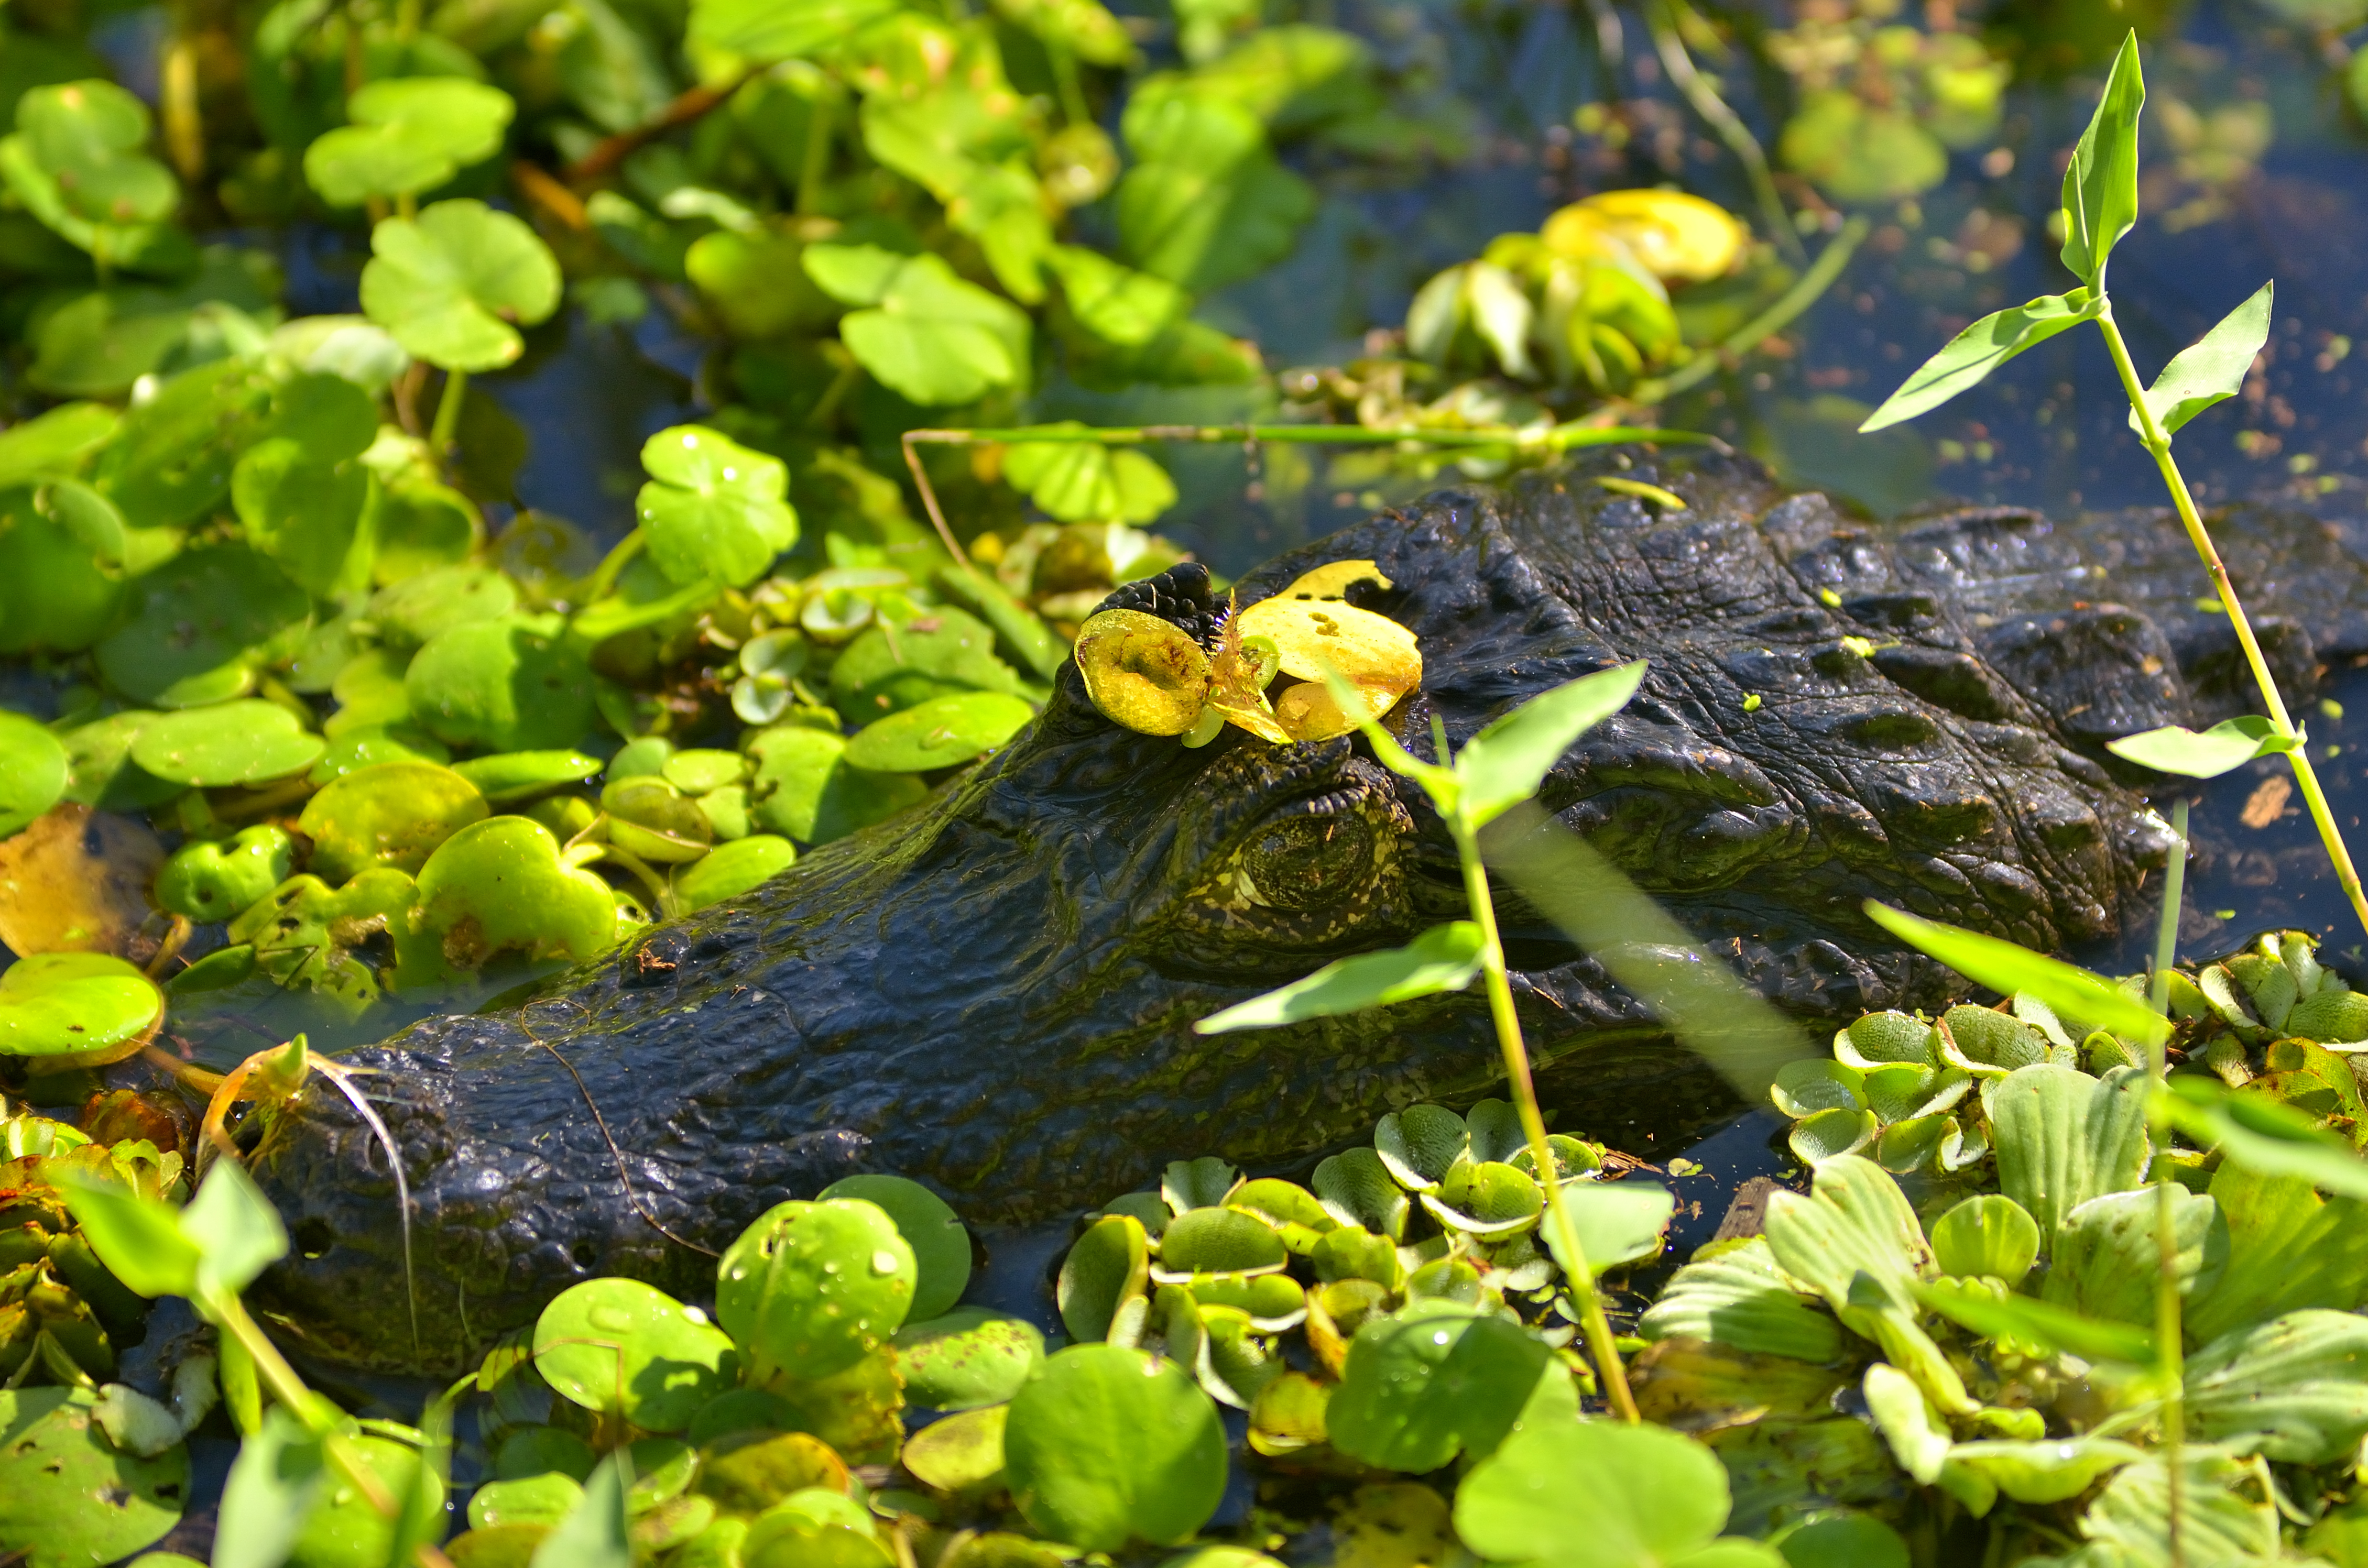
nature, forest, grass, plant, leaf, flower, pond, wildlife, wild, green, autumn, botany, yellow, garden, flora, fauna, invertebrate, wildflower, rainforest, laguna, corrientes, fna, ibera, estero, parque, habitat, macro photography, natural environment